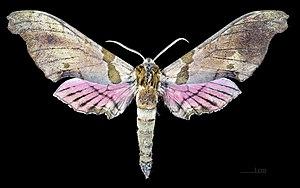
Trogolegnum pseudambulyx est une espèce de lépidoptères de la famille des Sphingidae. Elle est l'unique représentante du genre monotypique Trogolegnum.